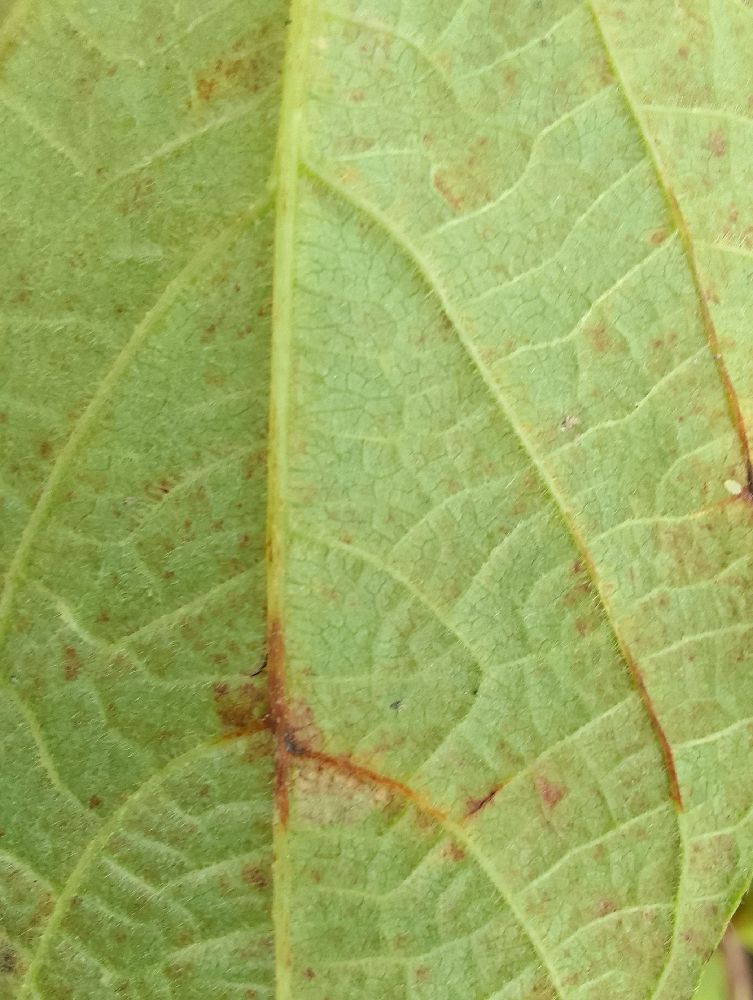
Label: anthracnose